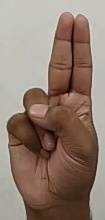
ASL sign: U